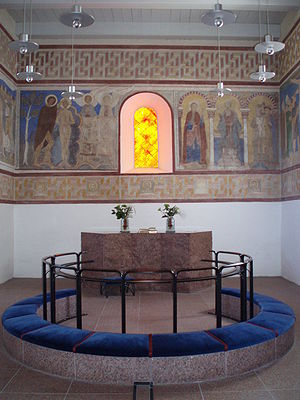
Jelling Kirke / Interiør / Galleri
Jelling Kirke er en kirke i Jelling, Jelling Sogn i Vejle Kommune. Kirken ligger mellem de store gravhøje og er en del af Jellingmonumenterne, der er optaget på UNESCOs Verdensarvsliste.